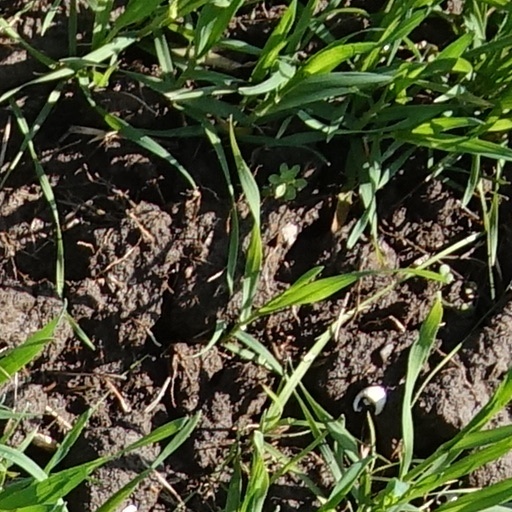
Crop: wheat